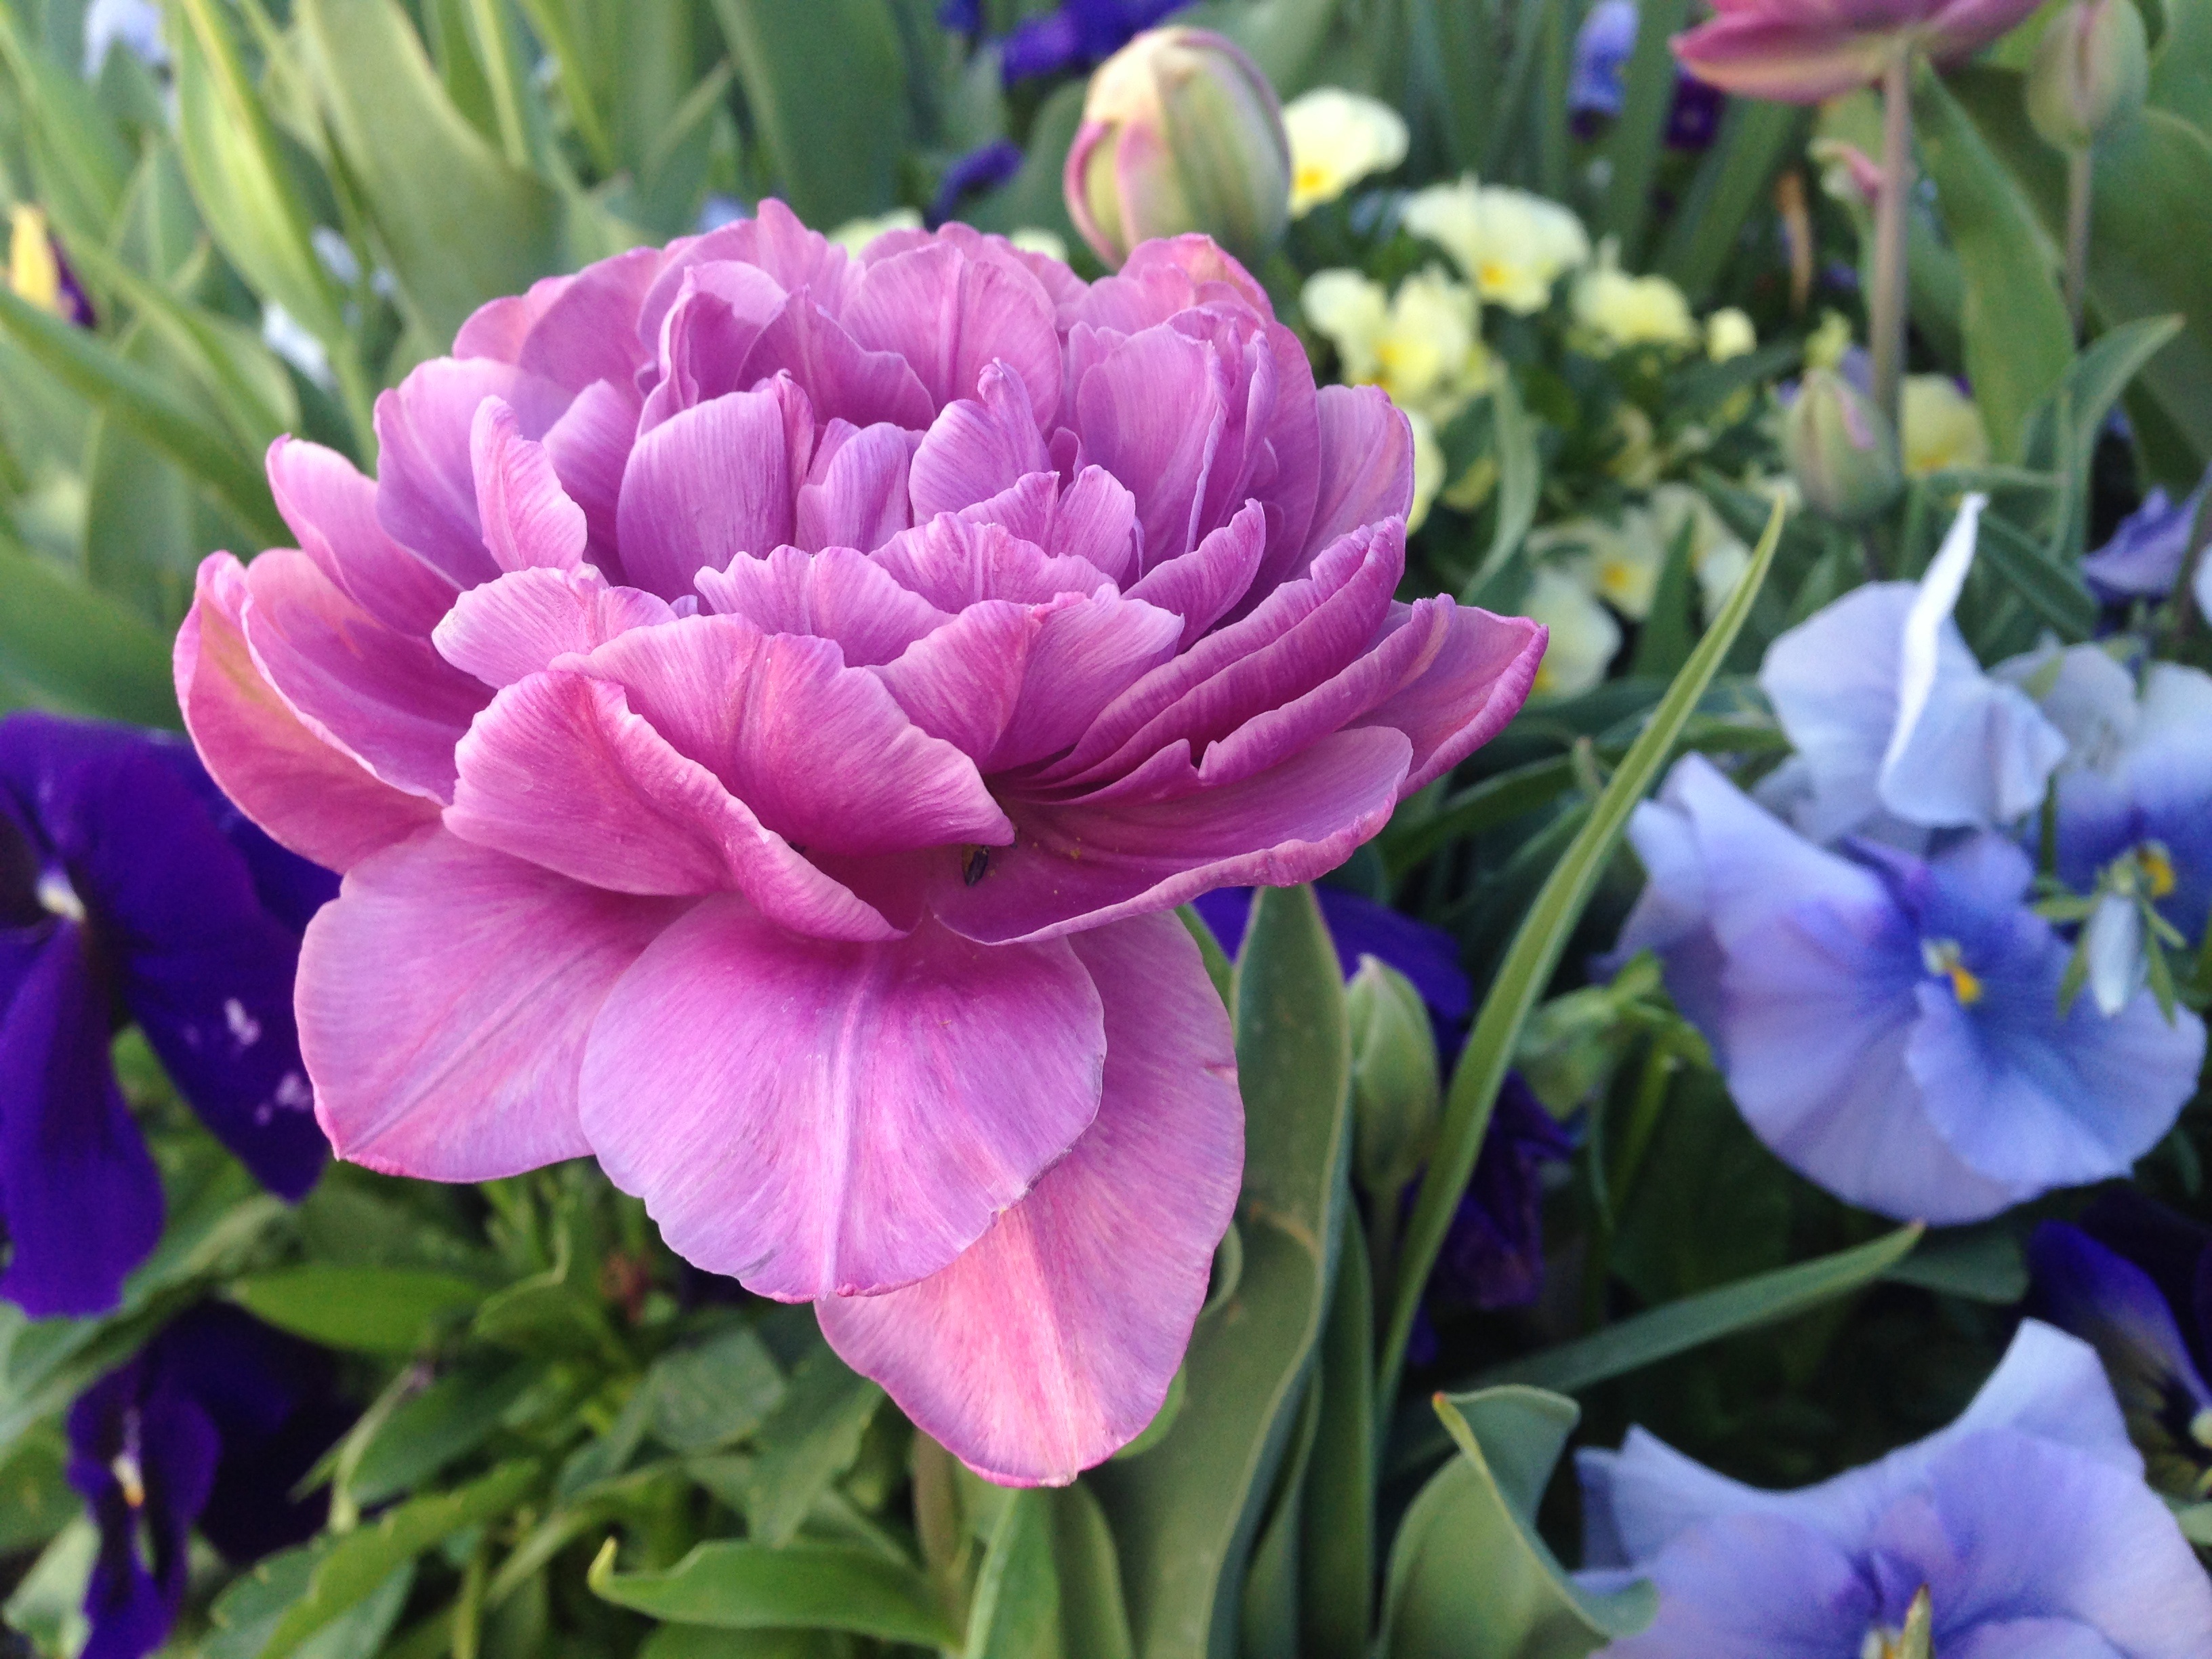
nature, blossom, plant, flower, purple, petal, spring, color, natural, fresh, botany, blooming, colorful, flora, season, gardening, seasonal, flowering plant, annual plant, land plant